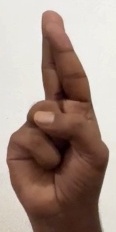
ASL sign: R